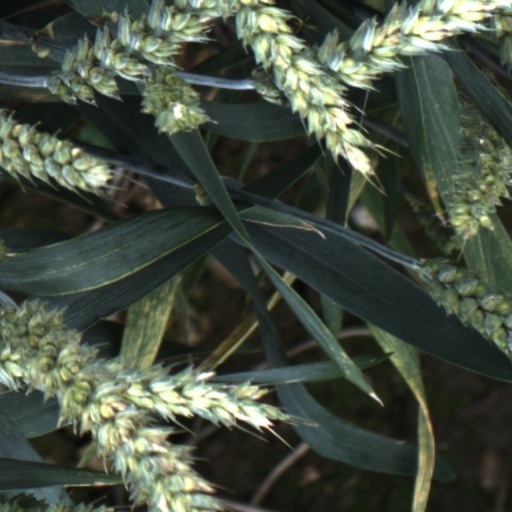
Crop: wheat